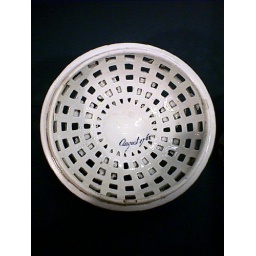
Chestnut Bowl in blue and white